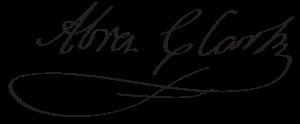
Cette page concerne des événements d'actualité qui se sont produits durant l'année 1794 du calendrier grégorien aux États-Unis.